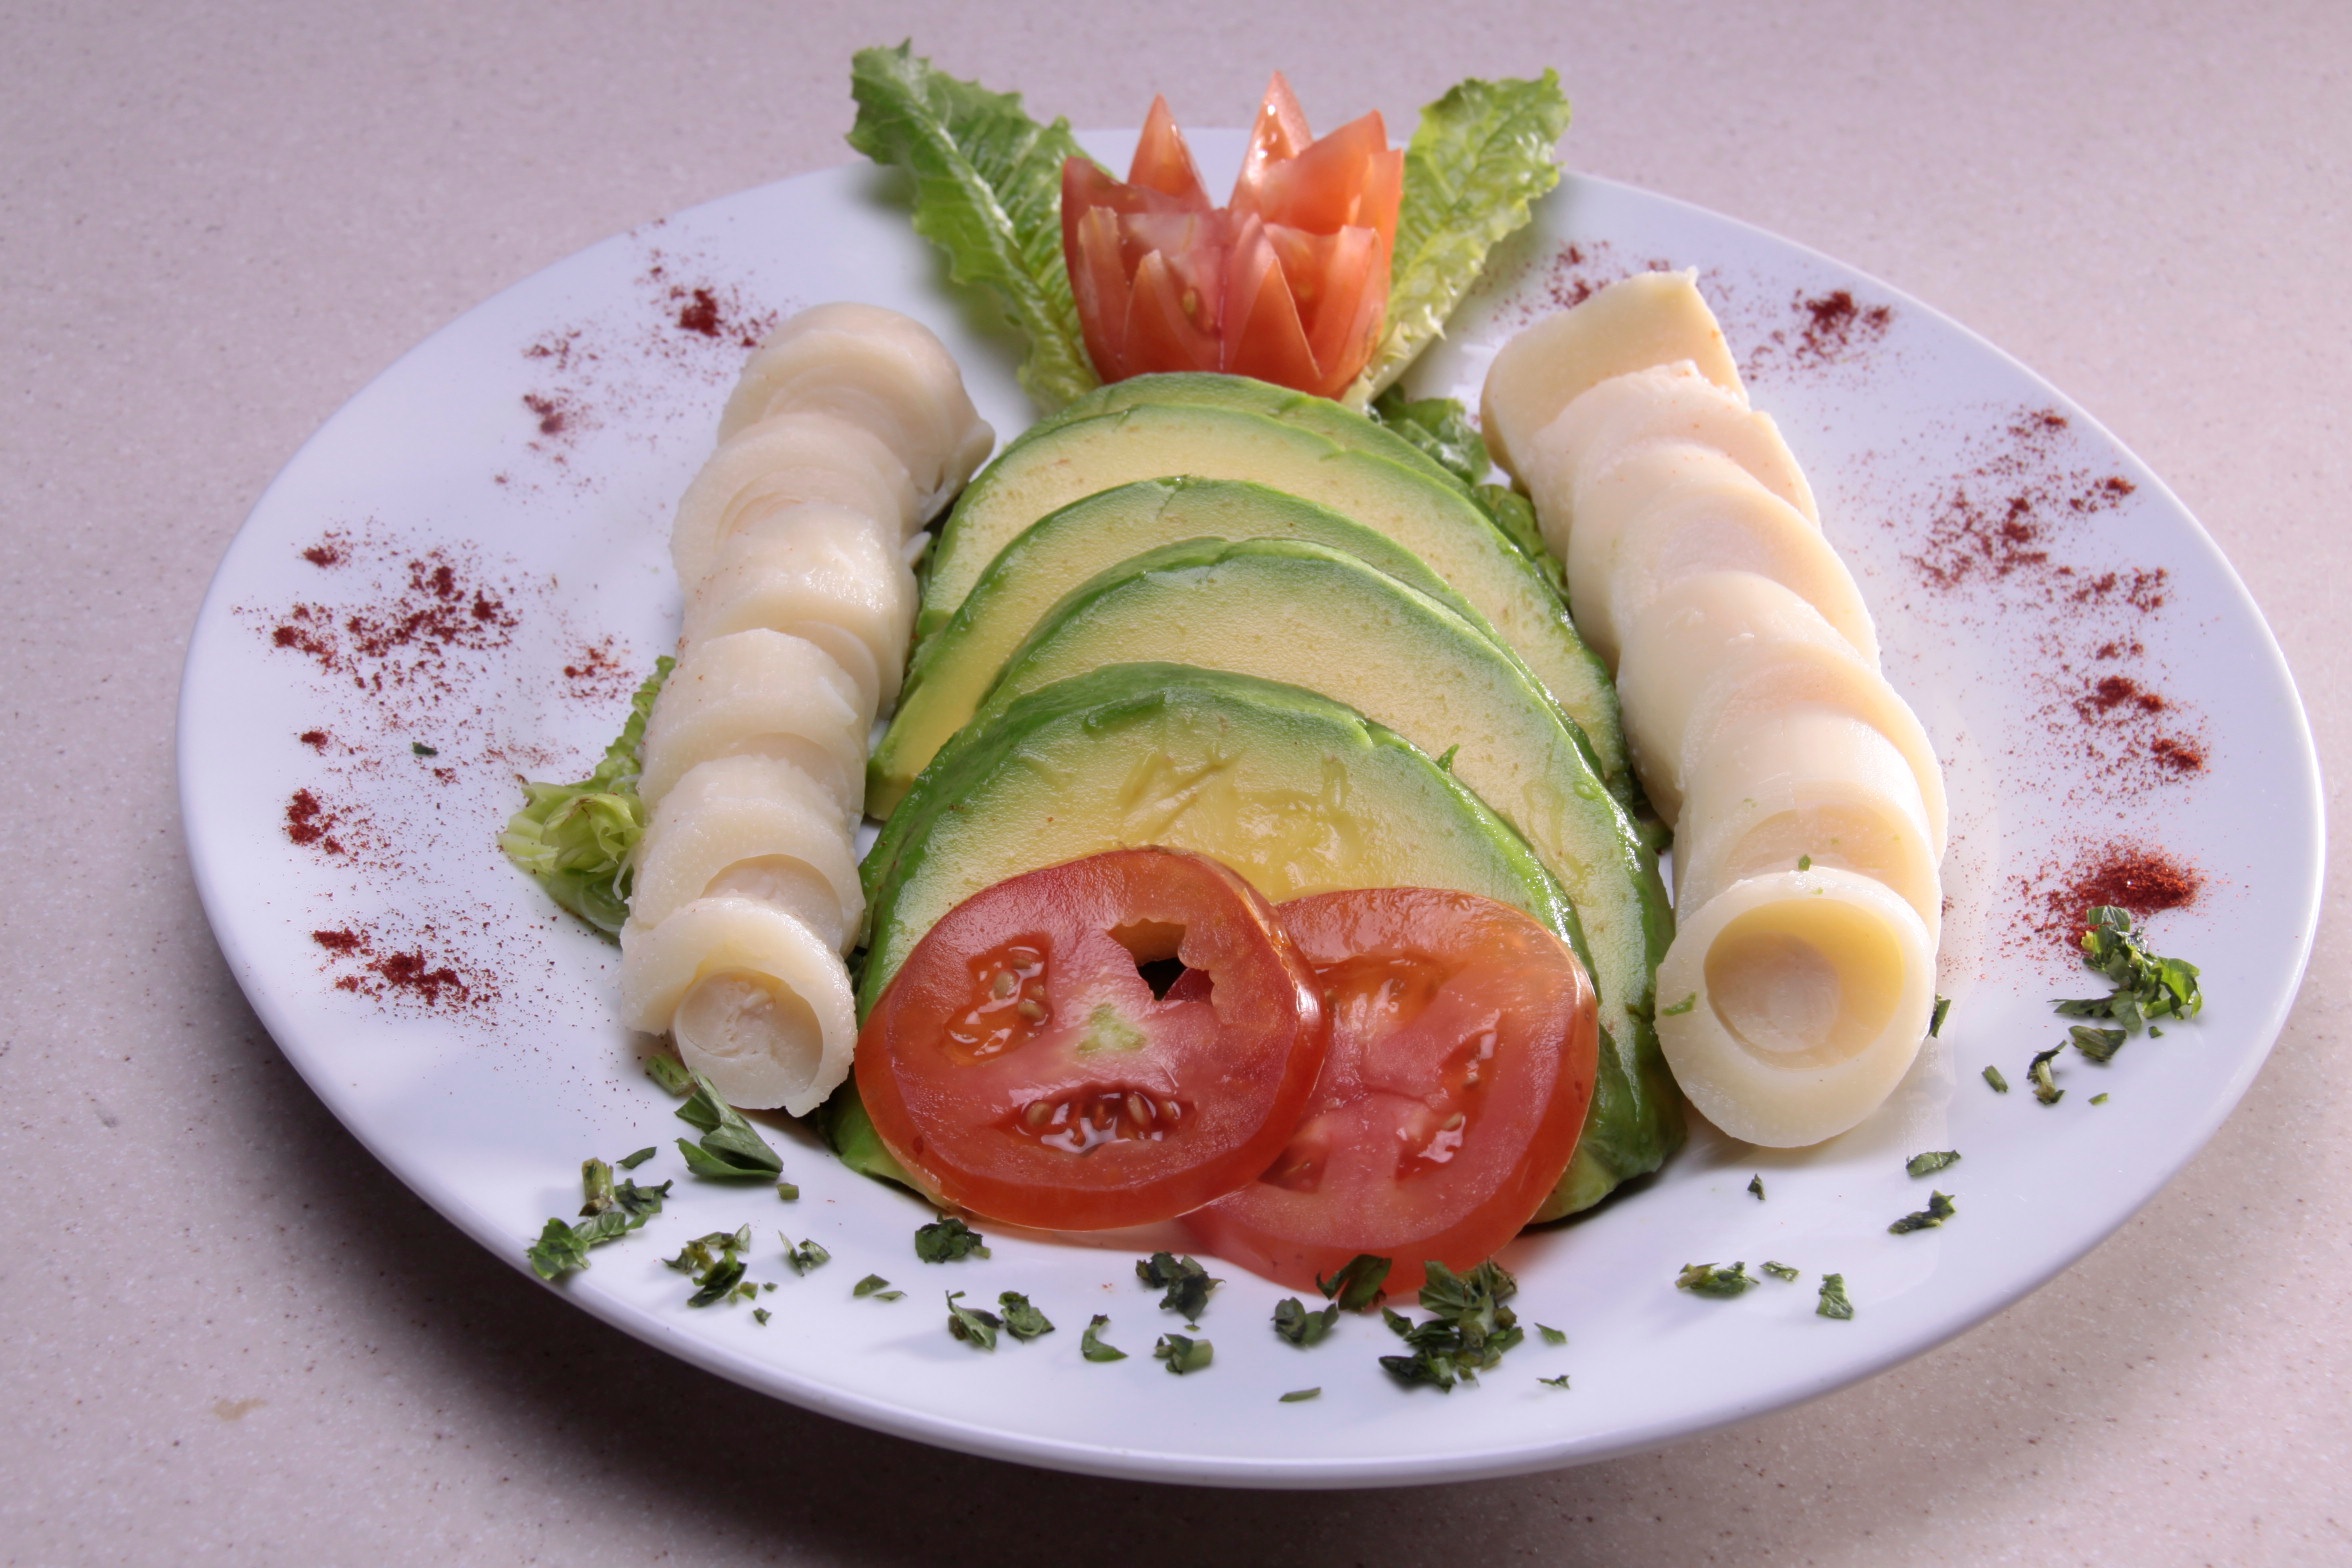
dish, meal, food, breakfast, meat, cuisine, asian food, hors d oeuvre